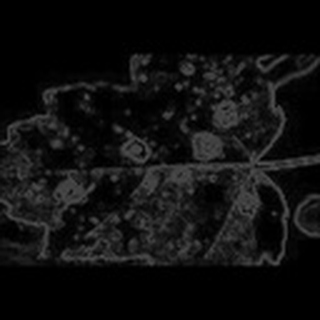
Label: cotton_target_spot